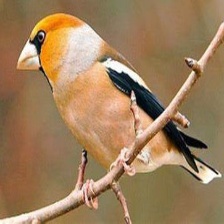
Species: HAWFINCH
Scientific name: COCCOTHRAUSTES COCCOTHRAUSTES